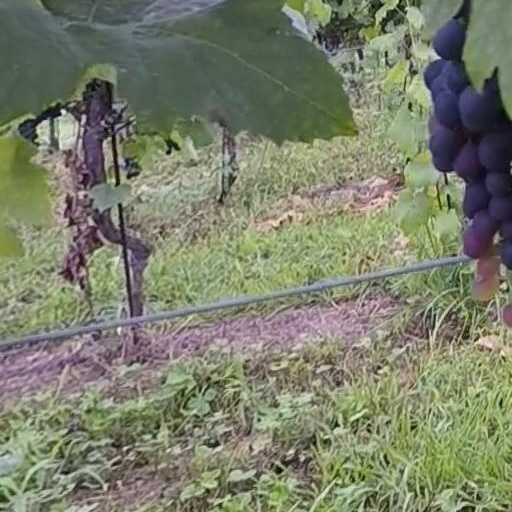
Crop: grape